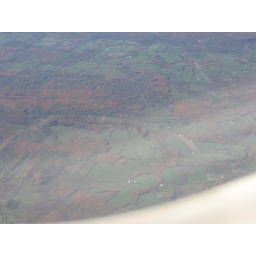
Pictures from the airplane flying from NY to NC in October 2007.